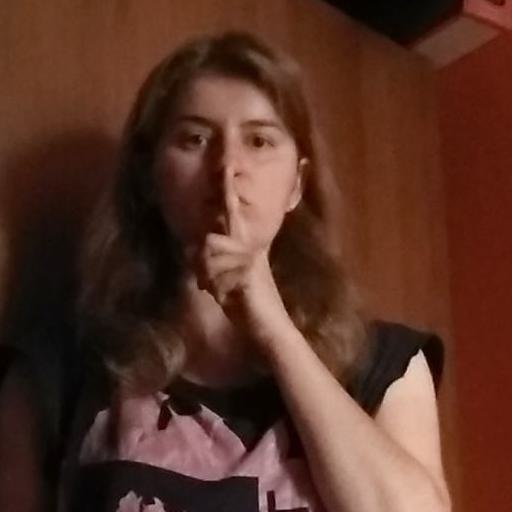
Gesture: mute